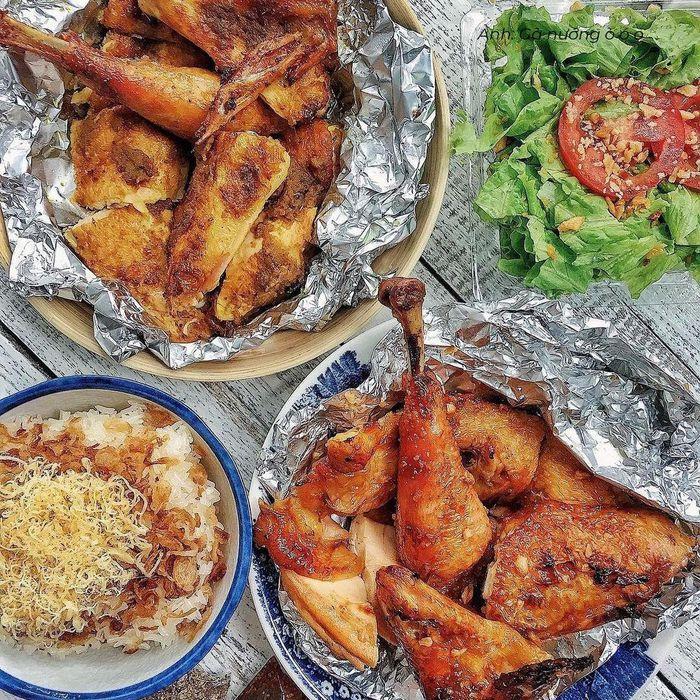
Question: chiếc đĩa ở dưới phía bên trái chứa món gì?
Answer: món xôi